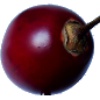
Label: tamarillo